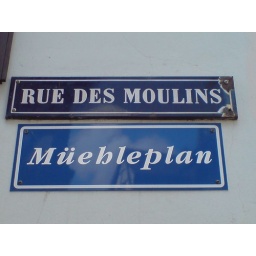
Bilingual street sign in Strasbourg